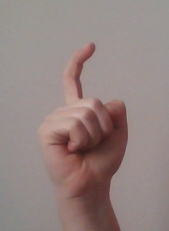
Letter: ra